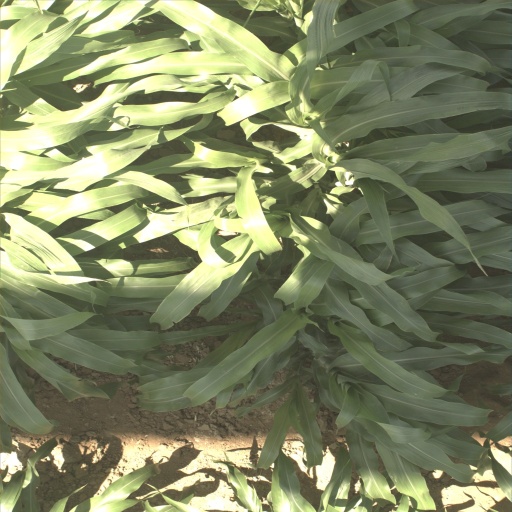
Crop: sorghum